Larned Wheat Kings

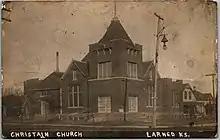
Larned KS - March 10, 1914

Larned - Baseball Reference